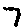
Label: 7